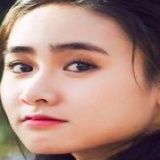
diễn viên Trúc Mây